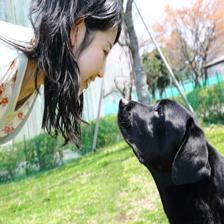
Image emotion (VAD): valence: 0.8, arousal: 0.4, dominance: -0.2
Candidate emotion words:
playful — valence: 0.784, arousal: 0.376, dominance: -0.074
furiously — valence: -0.876, arousal: 0.85, dominance: 0.314
thankful — valence: 0.938, arousal: -0.312, dominance: 0.428
fervent — valence: 0.292, arousal: 0.264, dominance: 0.546
Best matching emotion: playful